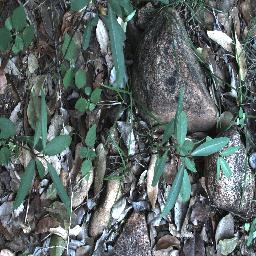
Label: rubber_vine